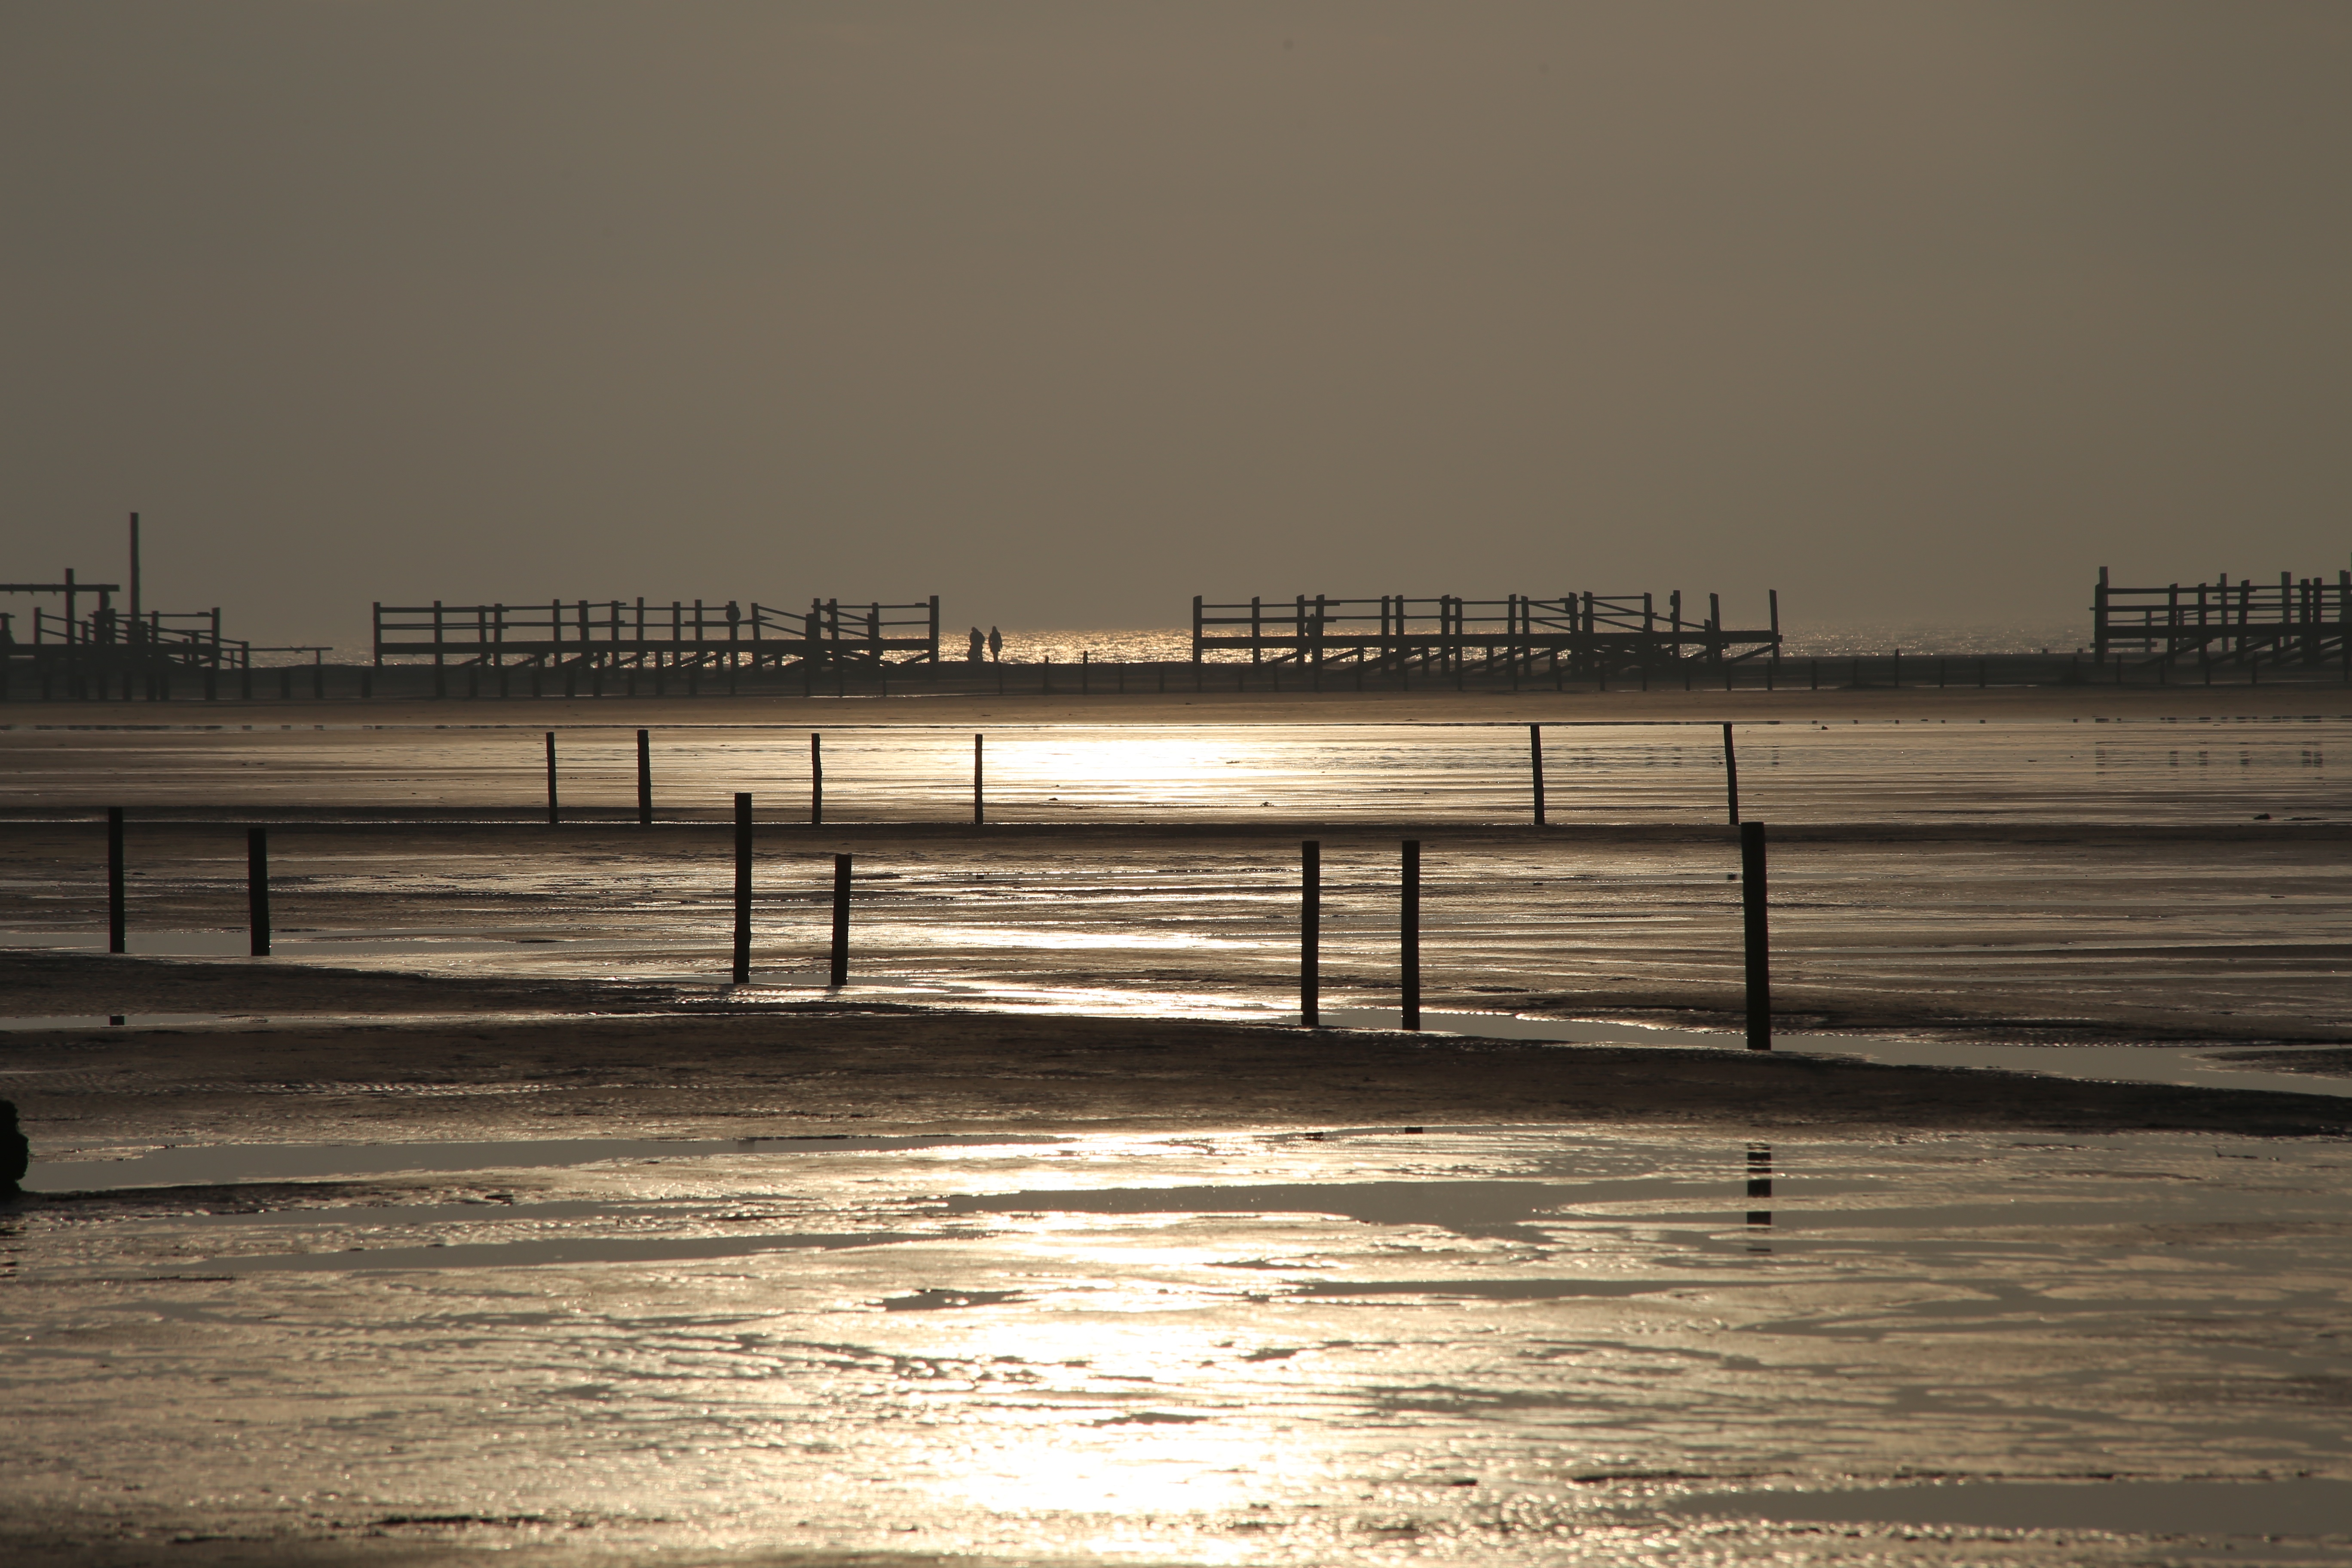
beach, sea, coast, ocean, horizon, light, boardwalk, sunrise, sunset, morning, wave, dawn, pier, walkway, dusk, evening, reflection, shape, atmospheric phenomenon